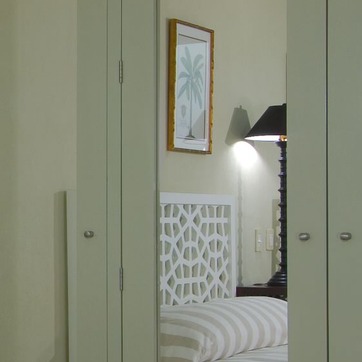
Material: mirror